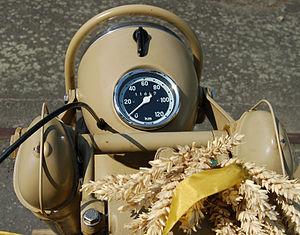
La Zündapp KS 750 est à la fois une moto et un side-car datant de la Seconde Guerre mondiale, développé pour les forces armées allemandes par la société allemande Zündapp. Basée sur une conception ingénieuse avec son cadre rigide, elle intégrait de nombreuses caractéristiques originales et raffinées. Après son entrée en service en 1941, cette moto sophistiquée servit sur tous les grands fronts allemands, et grâce à sa polyvalence et sa robustesse, fut largement utilisée dans des rôles variés.